Kazimierz Petrusewicz

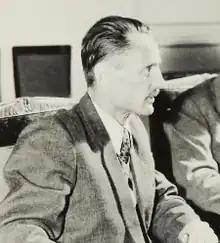

Kazimierz Petrusewicz (23 March 1906 in Minsk – 26 March 1982 in Warsaw) was a Polish communist activist, member of the Polish People's Republic government, biologist, full member of the Polish Academy of Sciences, professor at the University of Warsaw, member of the Polish Workers' Party/Polish United Workers' Party during 1944–1982.